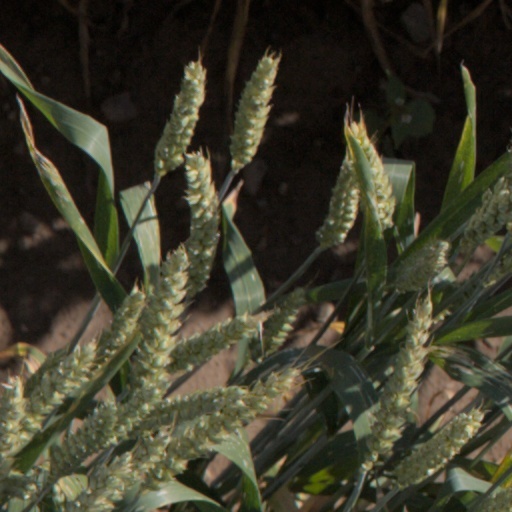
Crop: wheat